William Byrd

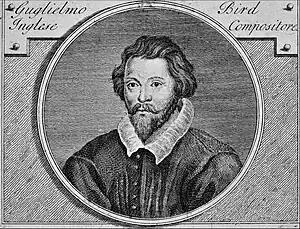
An undated etching of Byrd by Gerard Vandergucht (after Nicola Francesco Haym)

William Byrd (4 July 1623) was an English Renaissance composer. Considered among the greatest composers of the Renaissance, he had a profound influence on composers both from his native country and on the Continent. He is often considered along with John Dunstaple and Henry Purcell as one of England's most important composers of early music.